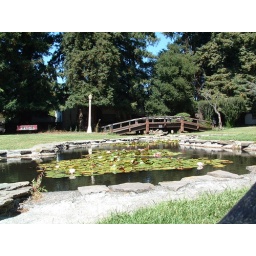
On the bridge in the background there is a sign reading, &amp;quot;No Fishing&amp;quot;.